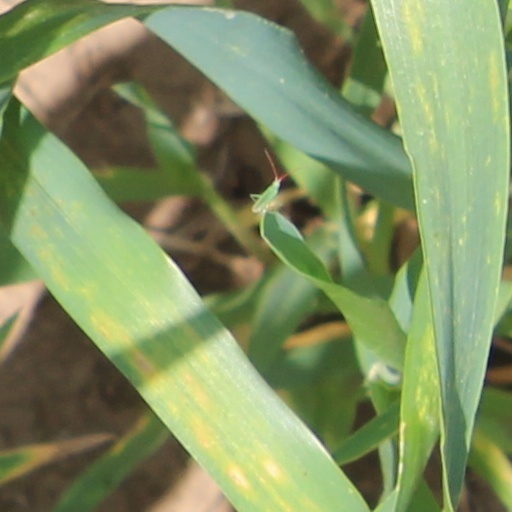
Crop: wheat